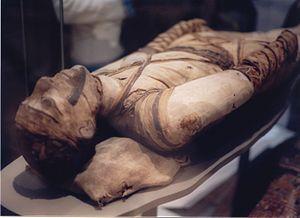
La thanatopraxie, ou soins de conservation, est le terme qui désigne l'art, la science ou les techniques modernes permettant de préserver les corps de défunts humains de la décomposition naturelle, de les présenter avec l'apparence de la vie pour les funérailles et d'assurer la destruction d'un maximum d'infections et micro-organismes pathologiques contenus dans le corps des défunts.
La momification dans l'Égypte antique s'inscrivait dans un rituel funéraire. En Égypte antique, la conservation du corps était un symbole très important. La destruction de celui-ci représentait un risque très grave. Les Égyptiens croyaient en l'immortalité. La mort, chez les Égyptiens, représentait la séparation entre le support matériel et les éléments immatériels : le ba qui correspond à l'âme et le ka qui représente l'énergie vitale. Il fallait donc que le ba et le ka, au réveil de sa nouvelle vie, puissent réintégrer le corps, préalablement conservé. « La momification avait comme but principal de purifier et de rendre divin le corps pour que celui-ci devienne un Osiris ».